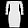
Label: Dress